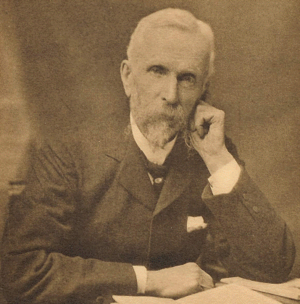
John Aitken est l’un des pionniers de la physique des nuages moderne et de l’étude des aérosols. Né à Falkirk, en Écosse, il a étudié en physique et en météorologie. Il a développé le premier appareil pour mesurer la granulométrie des poussières et gouttelettes contenues dans le brouillard atmosphérique, le conimètre.